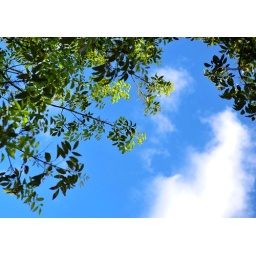
A bright blue sky at North Park in San Jose